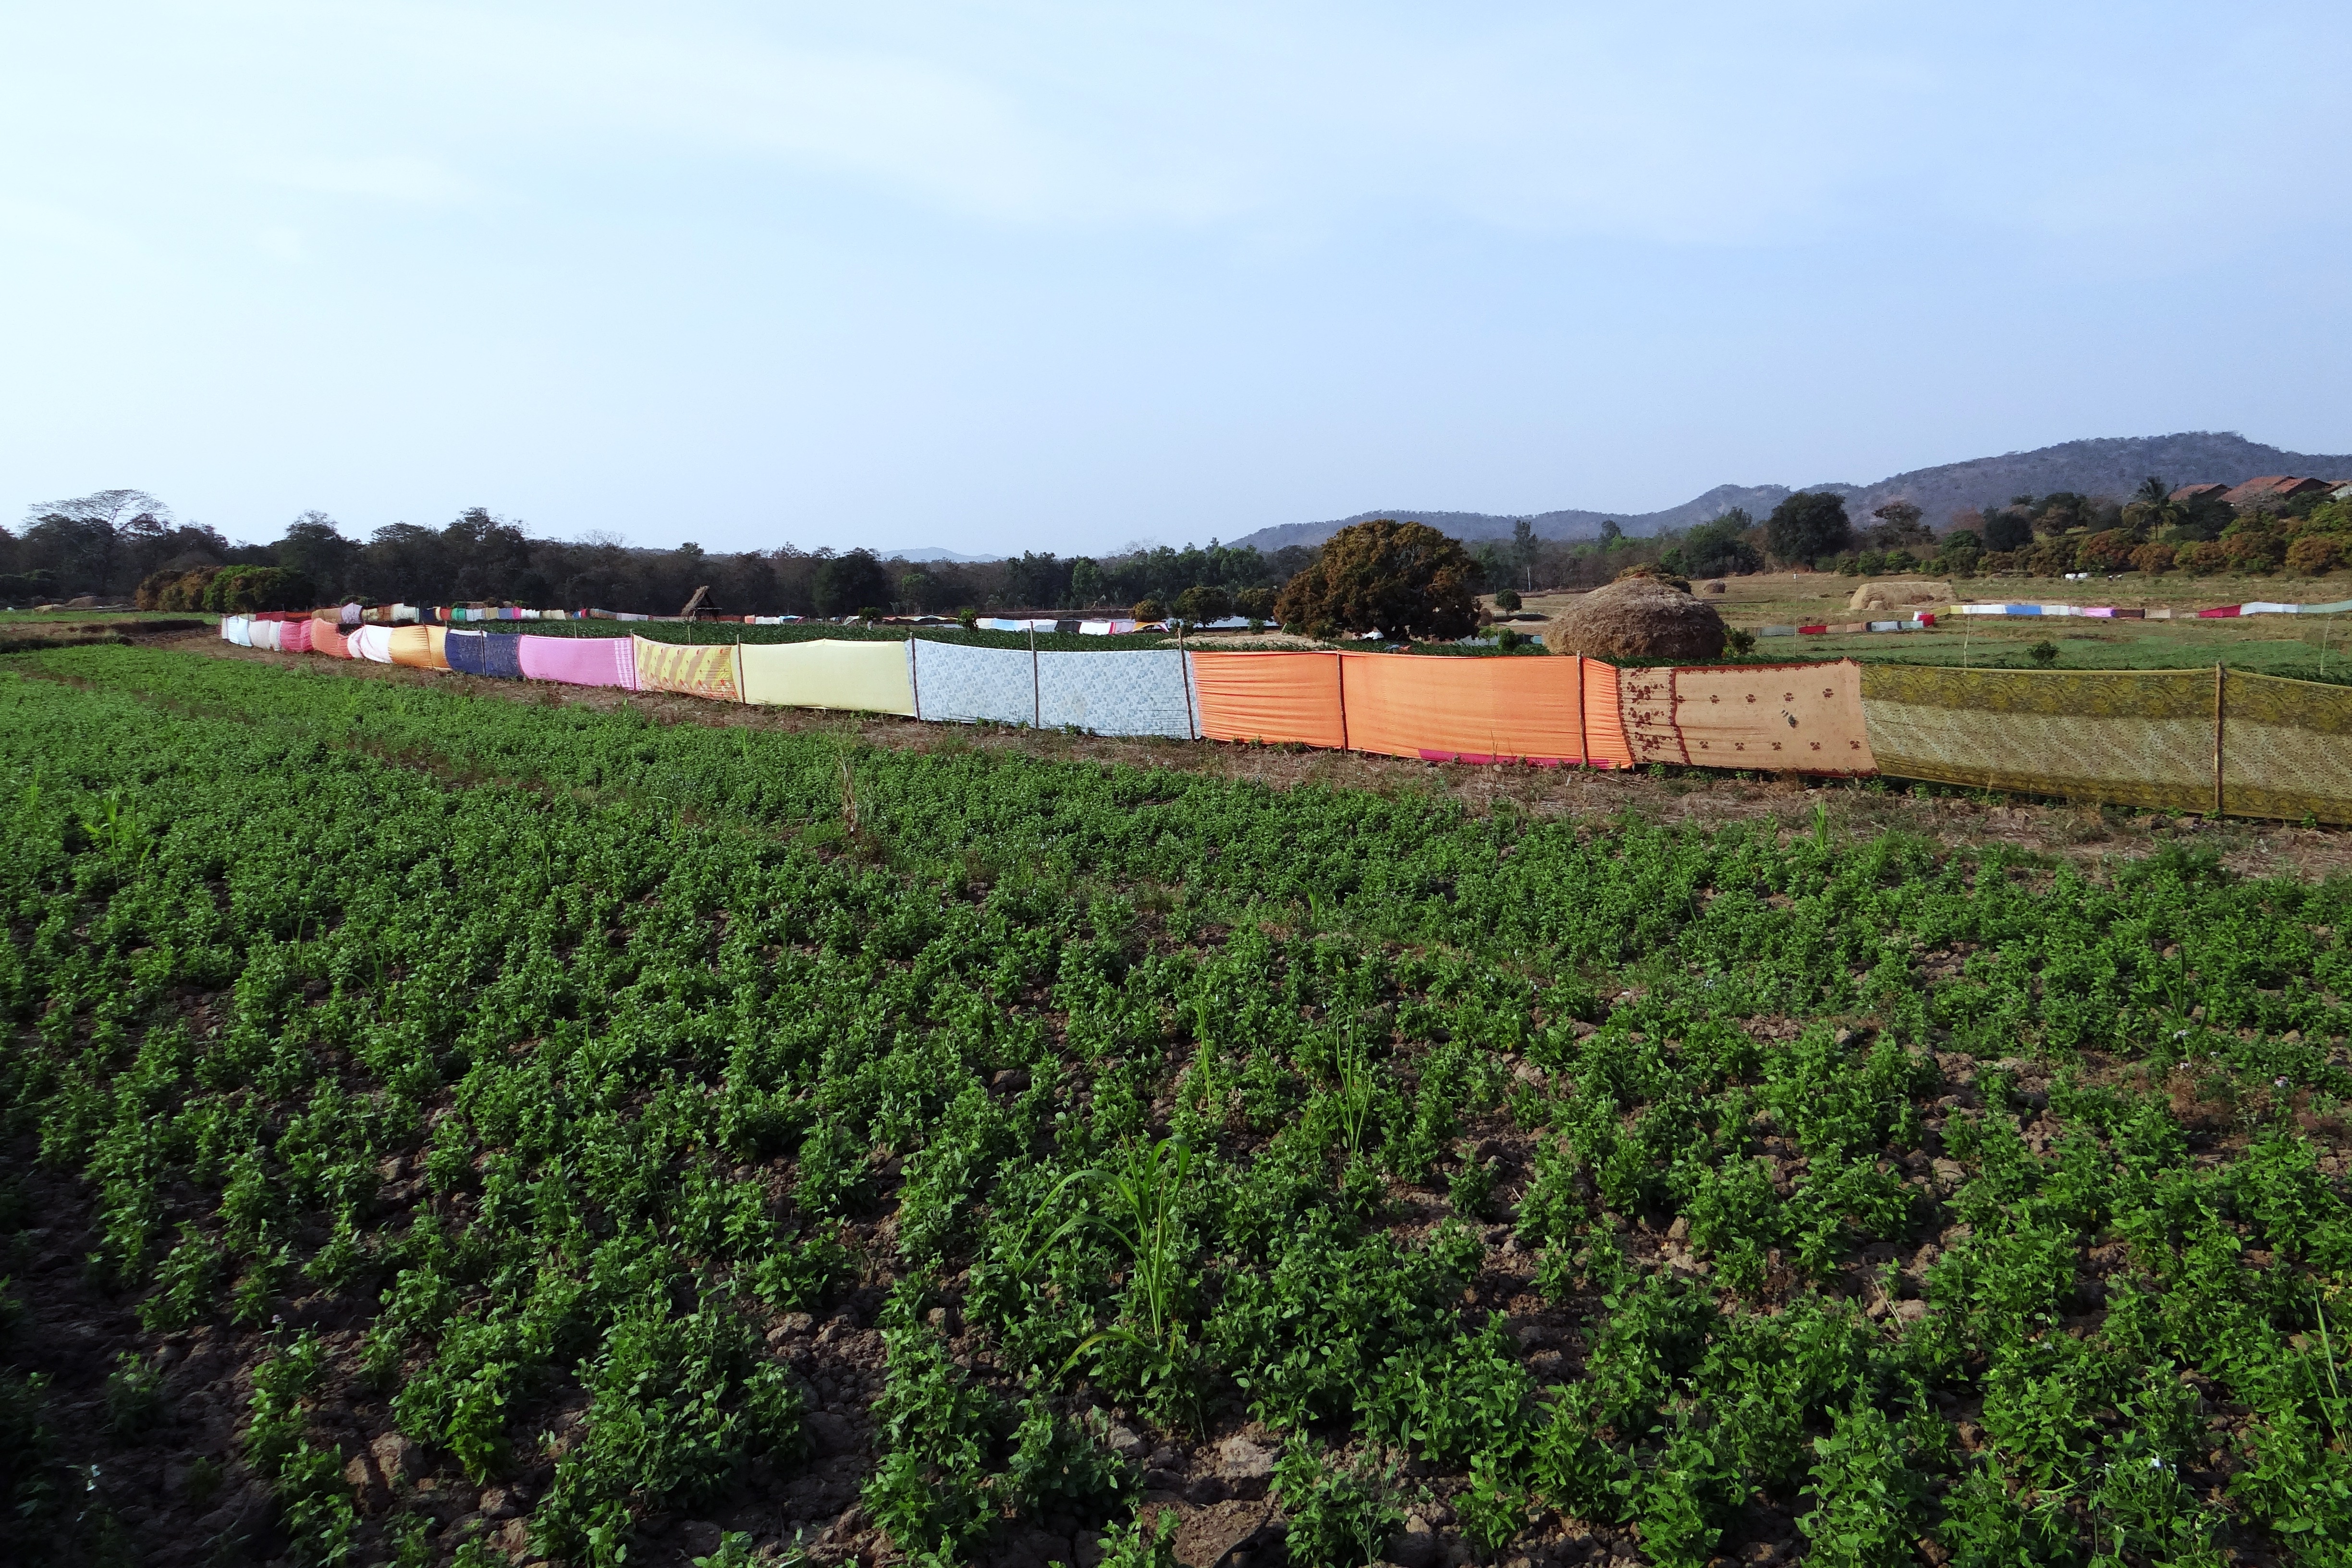
vineyard, field, farm, flower, crop, soil, agriculture, shrub, plantation, india, rural area, grass family, pulses, horse gram, kulthi, saree fencing